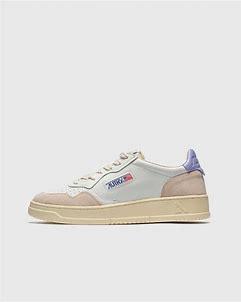
Brand: Autry
Model: Action Shoes Autry Action Autry 01